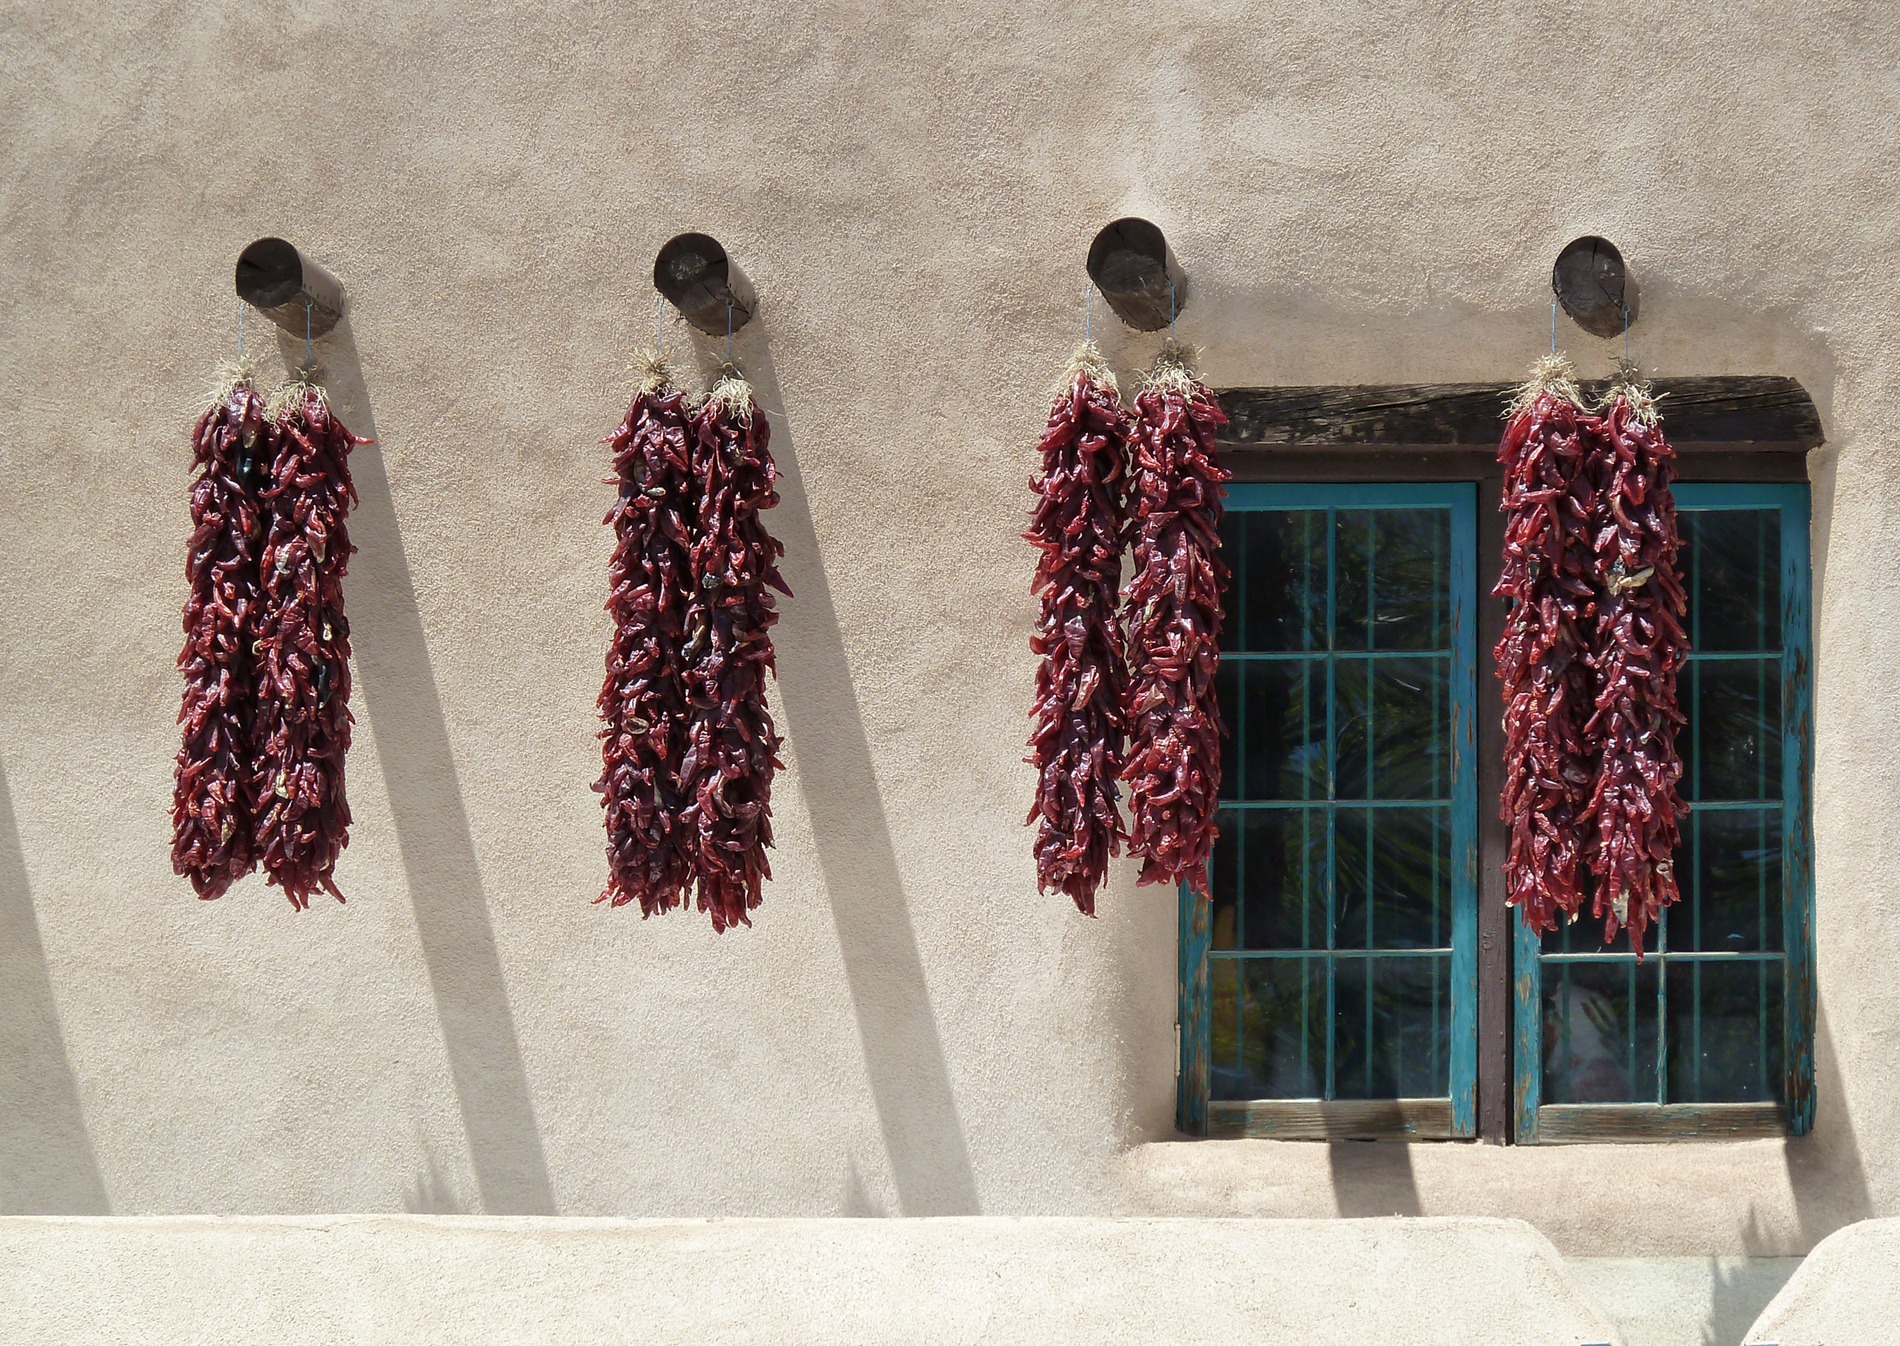
window, wall, chili, red, color, facade, hanging, clothing, dried, interior design, art, dress, temple, hot, peppers, image